Ambarvale

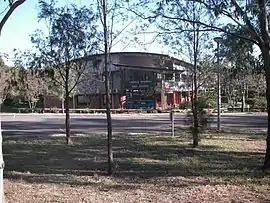
Thomas Reddall High, Ambarvale

Ambarvale is a suburb of south-western Sydney in New South Wales, Australia. Ambarvale is located 55 kilometres southwest of the Sydney central business district, in the local government area of the City of Campbelltown, and is part of the Macarthur region. The suburb is predominantly residential and contains a mix of public and private housing.